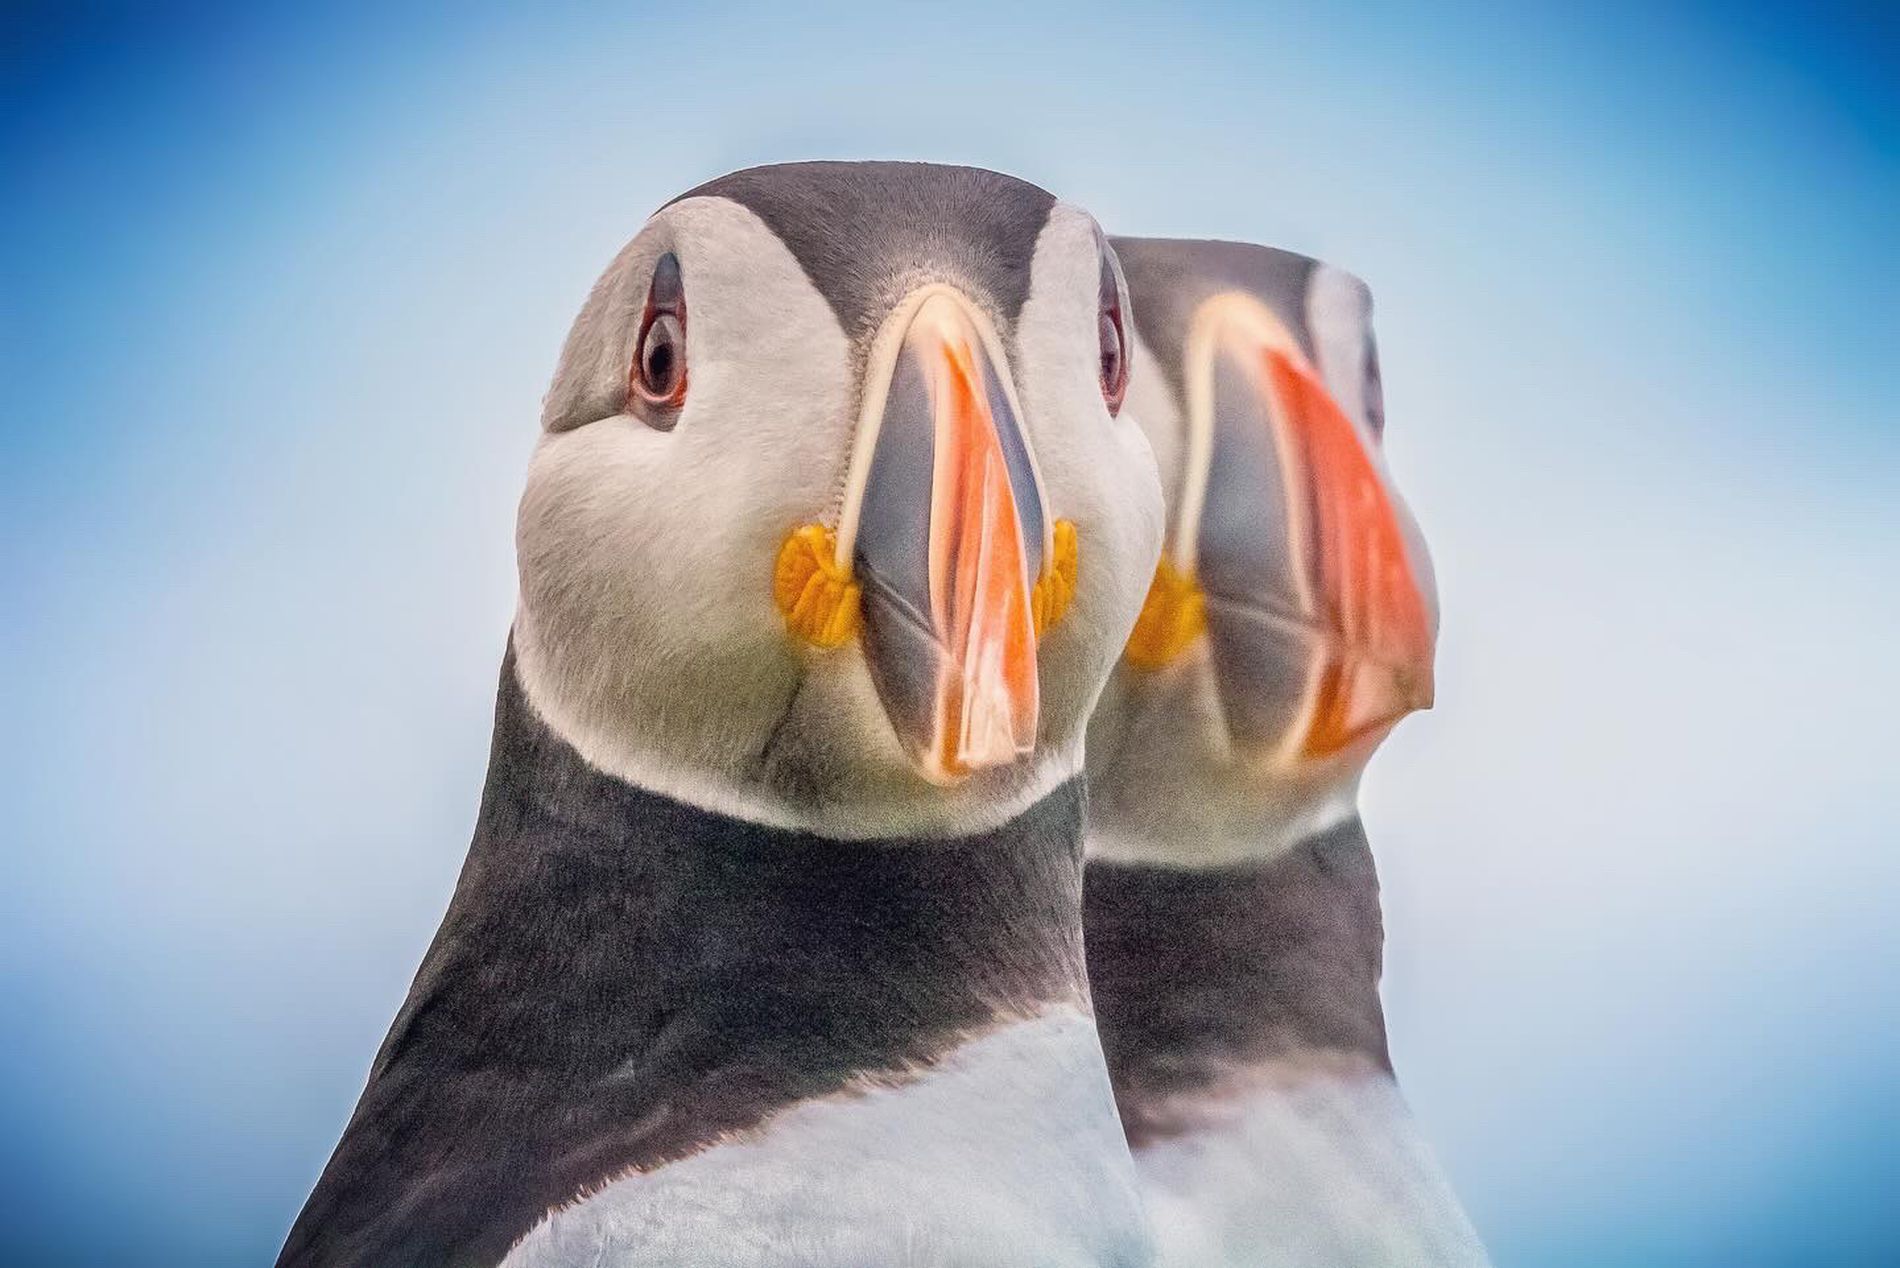
Close-Up of Two Puffins
A close-up of two puffins with black and white soft feathers, and black and orange beaks. The front puffin is in sharp focus while the other one slightly blurred in the background.  The background is soft hues of blue.
Wildlife portrait shot taken at eye-level captures two puffins against a soft blue background. The sharp focus is on the front puffin. The soft blue background contrasts the puffin's black and white colors adding more depth to the shot.
Labels: Animal, Bird, Puffin, Beak, Soft Background, Puffins, Beaks